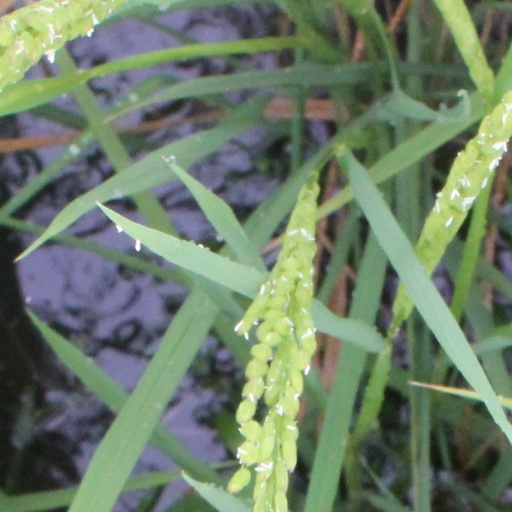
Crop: rice